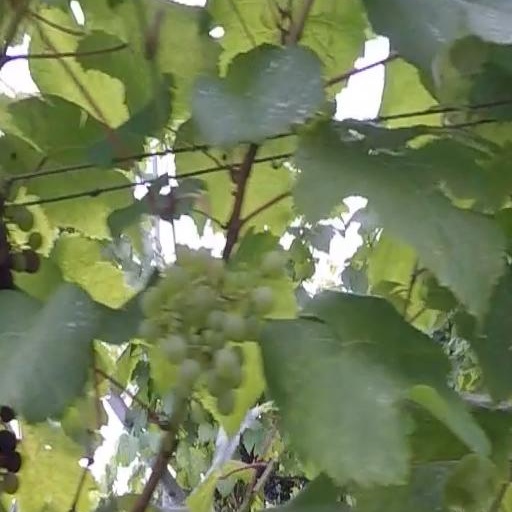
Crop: grape